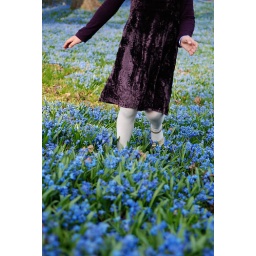
Running in blue flowers - 1